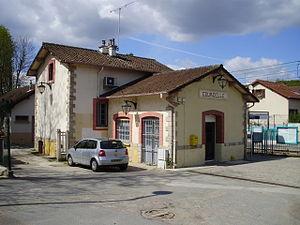
Gare de Courcelle-sur-Yvette, à Gif-sur-Yvette, Essonne, France (bâtiment voyageurs)